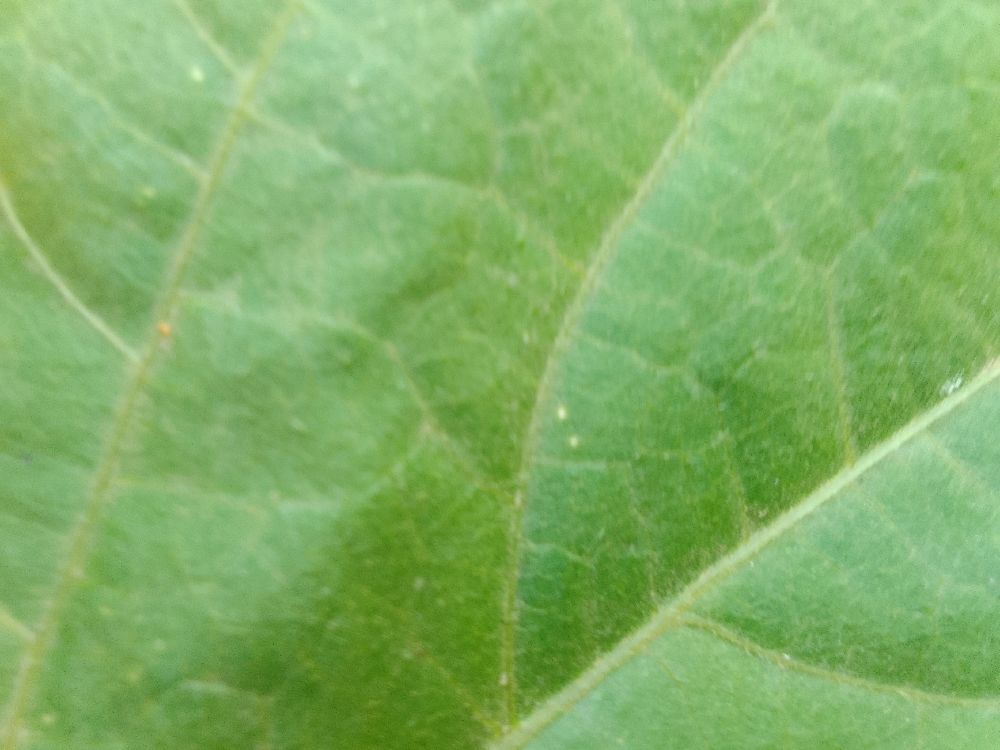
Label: healthy